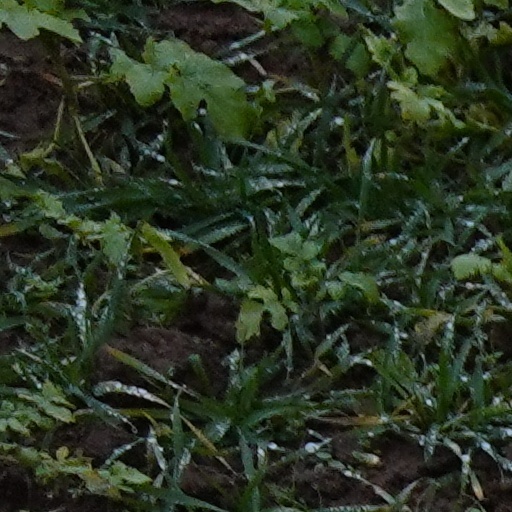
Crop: wheat